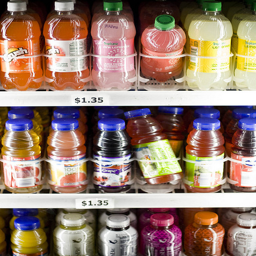
A view of an assortment of drinks in a refrigerator.
A cooler with different drinks and a couple bottles placed out of order.
Three rows of drinks priced in a refrigeration unit.
A refrigerator in a store with a variety of juices.
Multiple bottles of beverages displayed on shelves with prices.